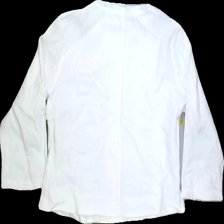
View: back
Type: Cardigan
Category: Ladies
Brand: Not in the list
Brand text on label: Prét
Colors: White
Material: 100%linen
Cut: C-collar, Regular
Size: 42
Season: All
Holes: Minor
Price range: <50
Recommended usage: Export